Germanisation

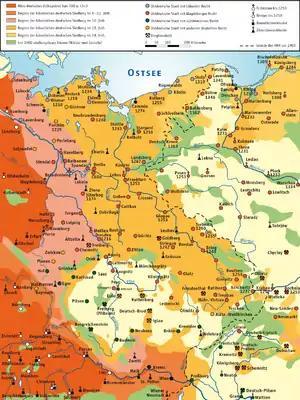
Map of the phases of German eastward expansion (8th to 14th century) based on the work of Walter Kuhn, Nazi Party member and propagandist of the Germanisation of Poland

Early Germanisation went along with the Ostsiedlung during the Middle Ages in Hanoverian Wendland, Mecklenburg-Vorpommern, Lusatia, and other areas, formerly inhabited by Slavic tribes – Polabian Slavs such as Obotrites, Veleti and Sorbs. Early forms of Germanisation were recorded by German monks in manuscripts such as Chronicon Slavorum.